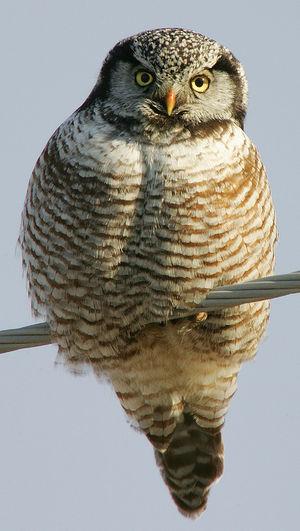
Cette liste de la faune française regroupe les espèces de Strigiformes peuplant la France métropolitaine.
Cette liste de la faune française regroupe les espèces de rapaces peuplant la France métropolitaine.